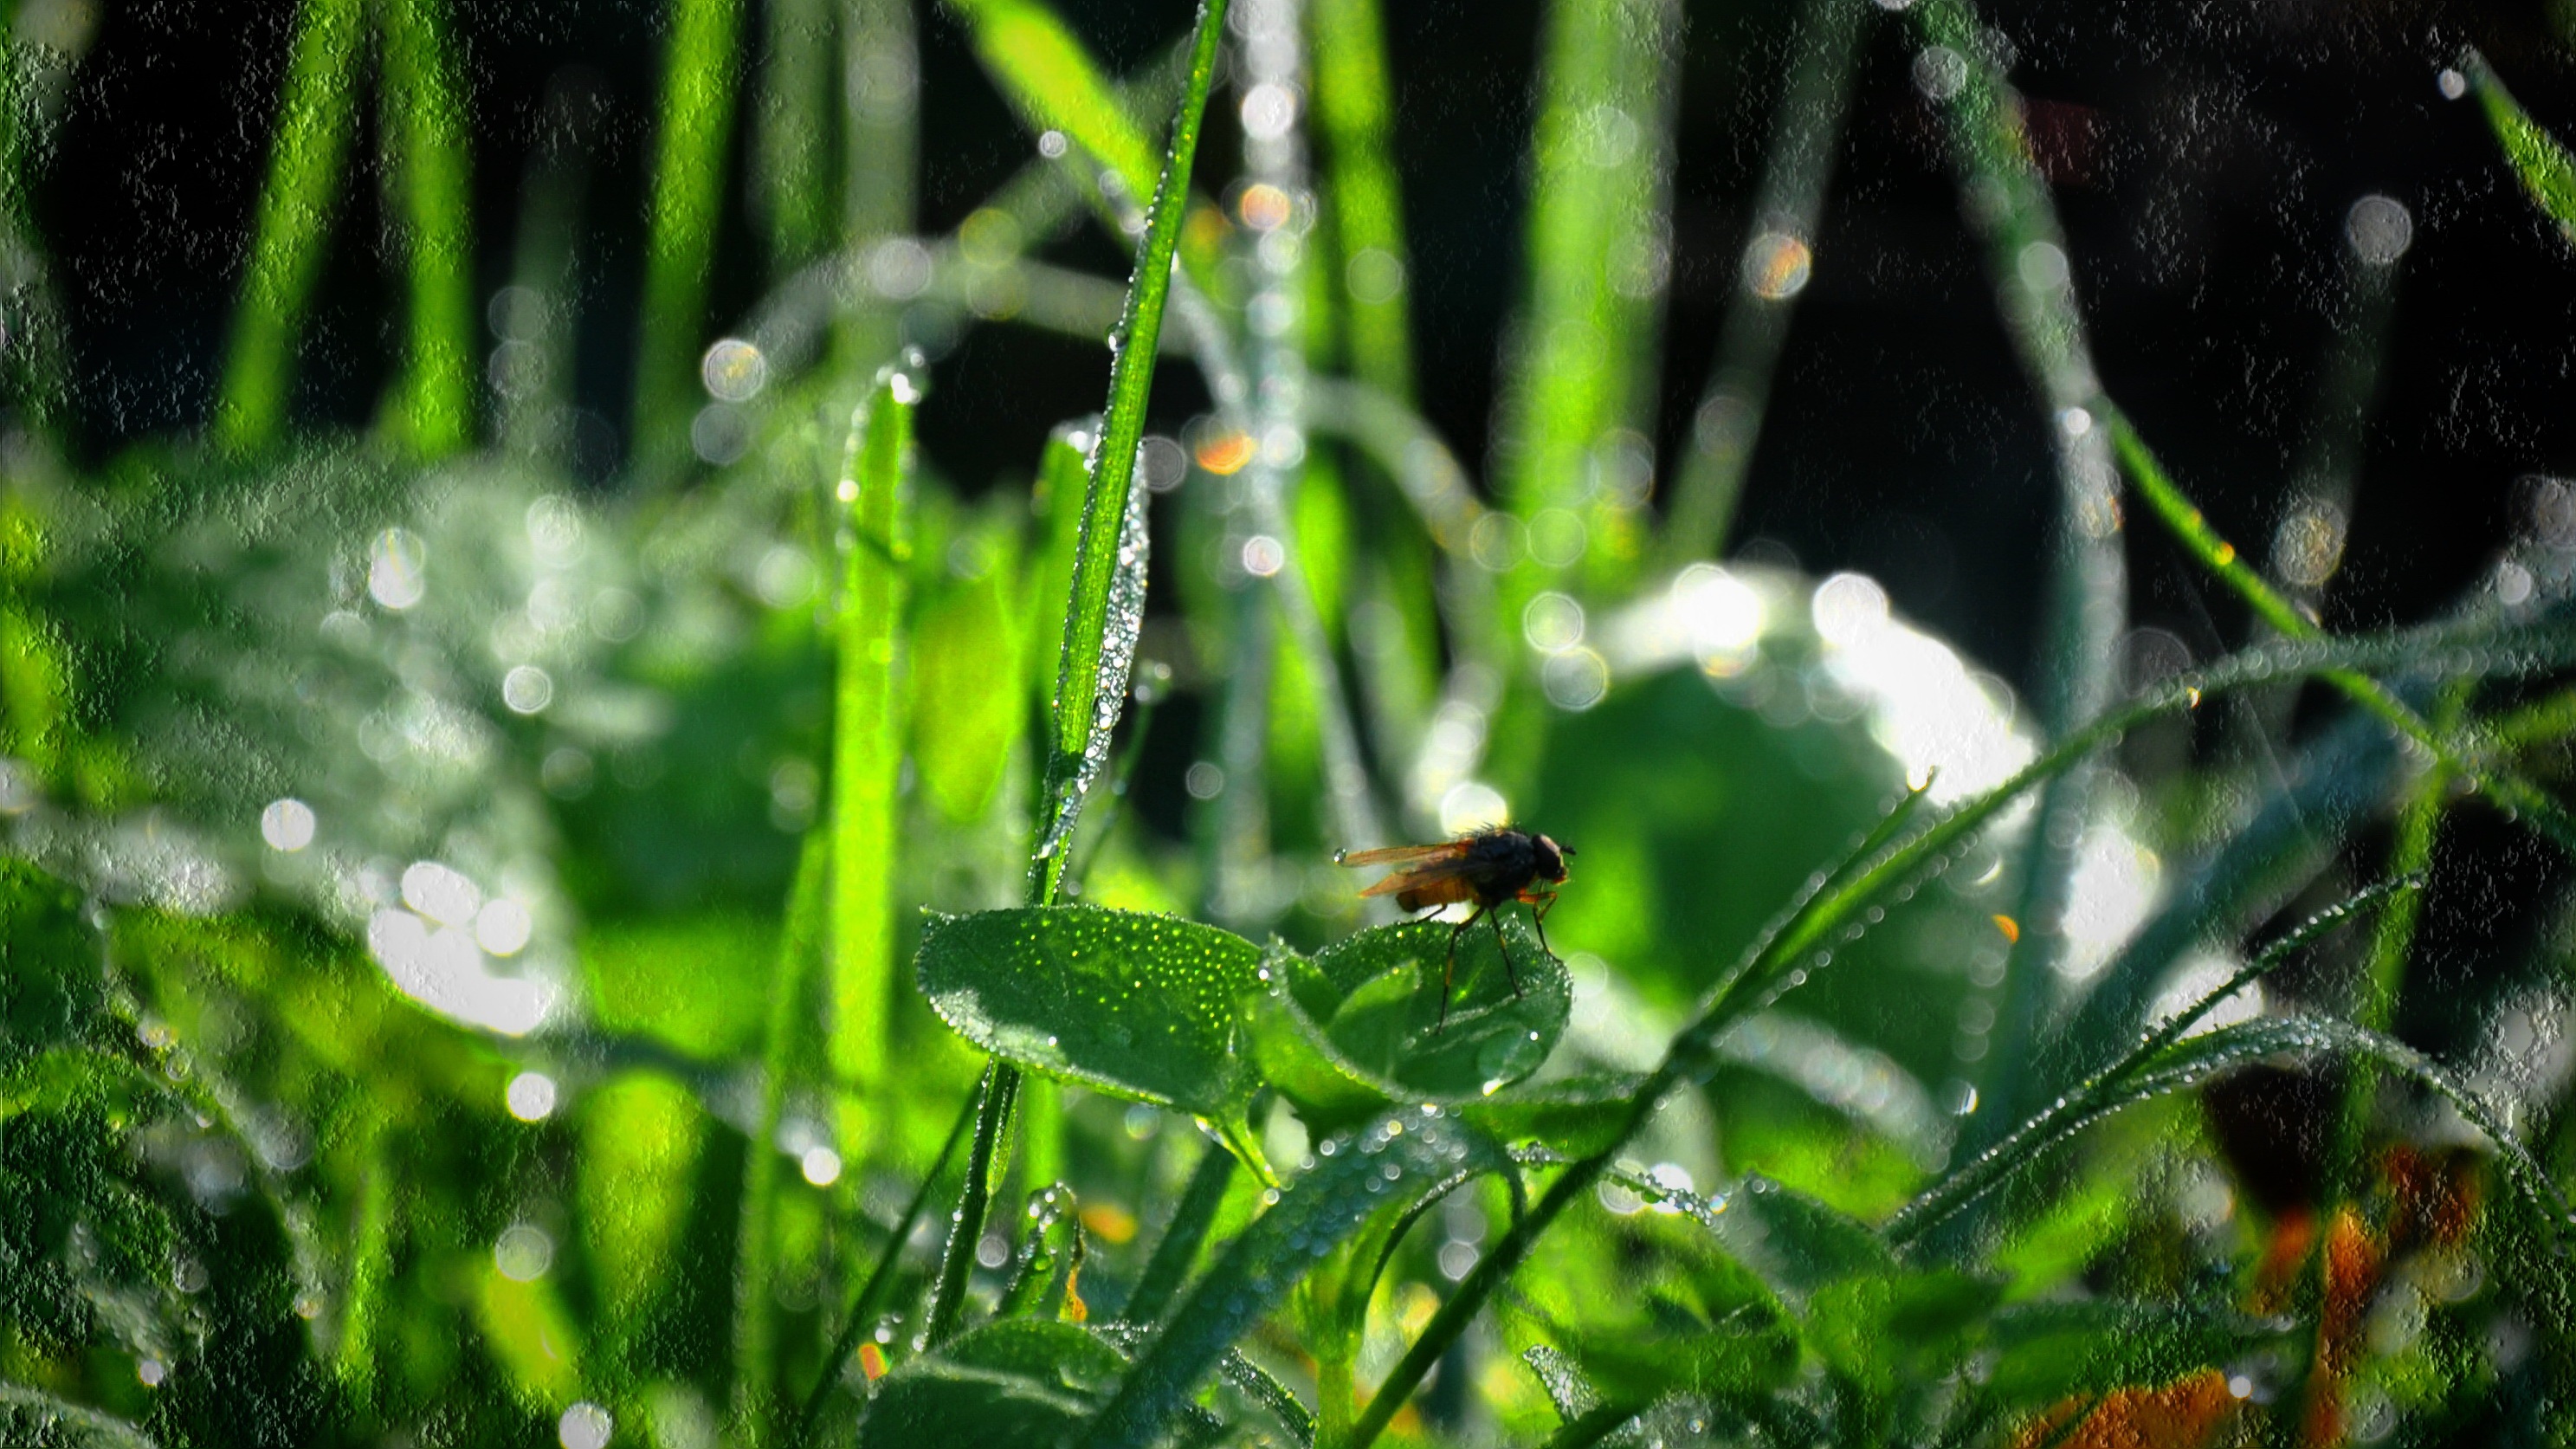
water, nature, forest, grass, branch, dew, plant, lawn, meadow, sunlight, leaf, flower, wildlife, green, insect, botany, flora, fauna, wildflower, rainforest, habitat, moisture, macro photography, natural environment, plant stem